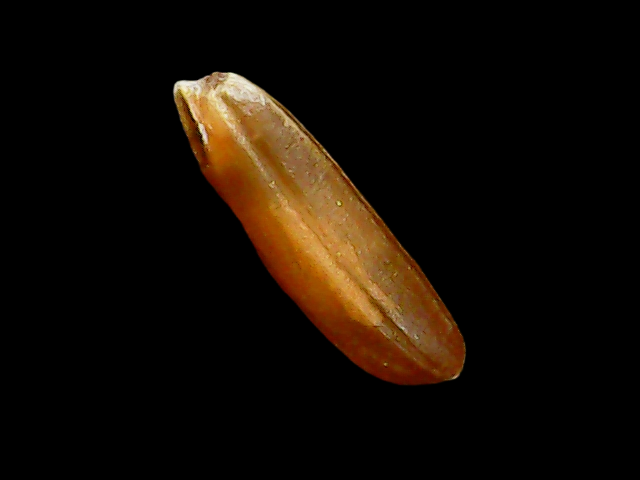
Rice variety: Binadhan20